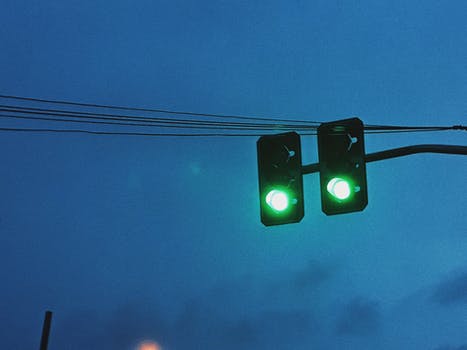
Label: No Watermark